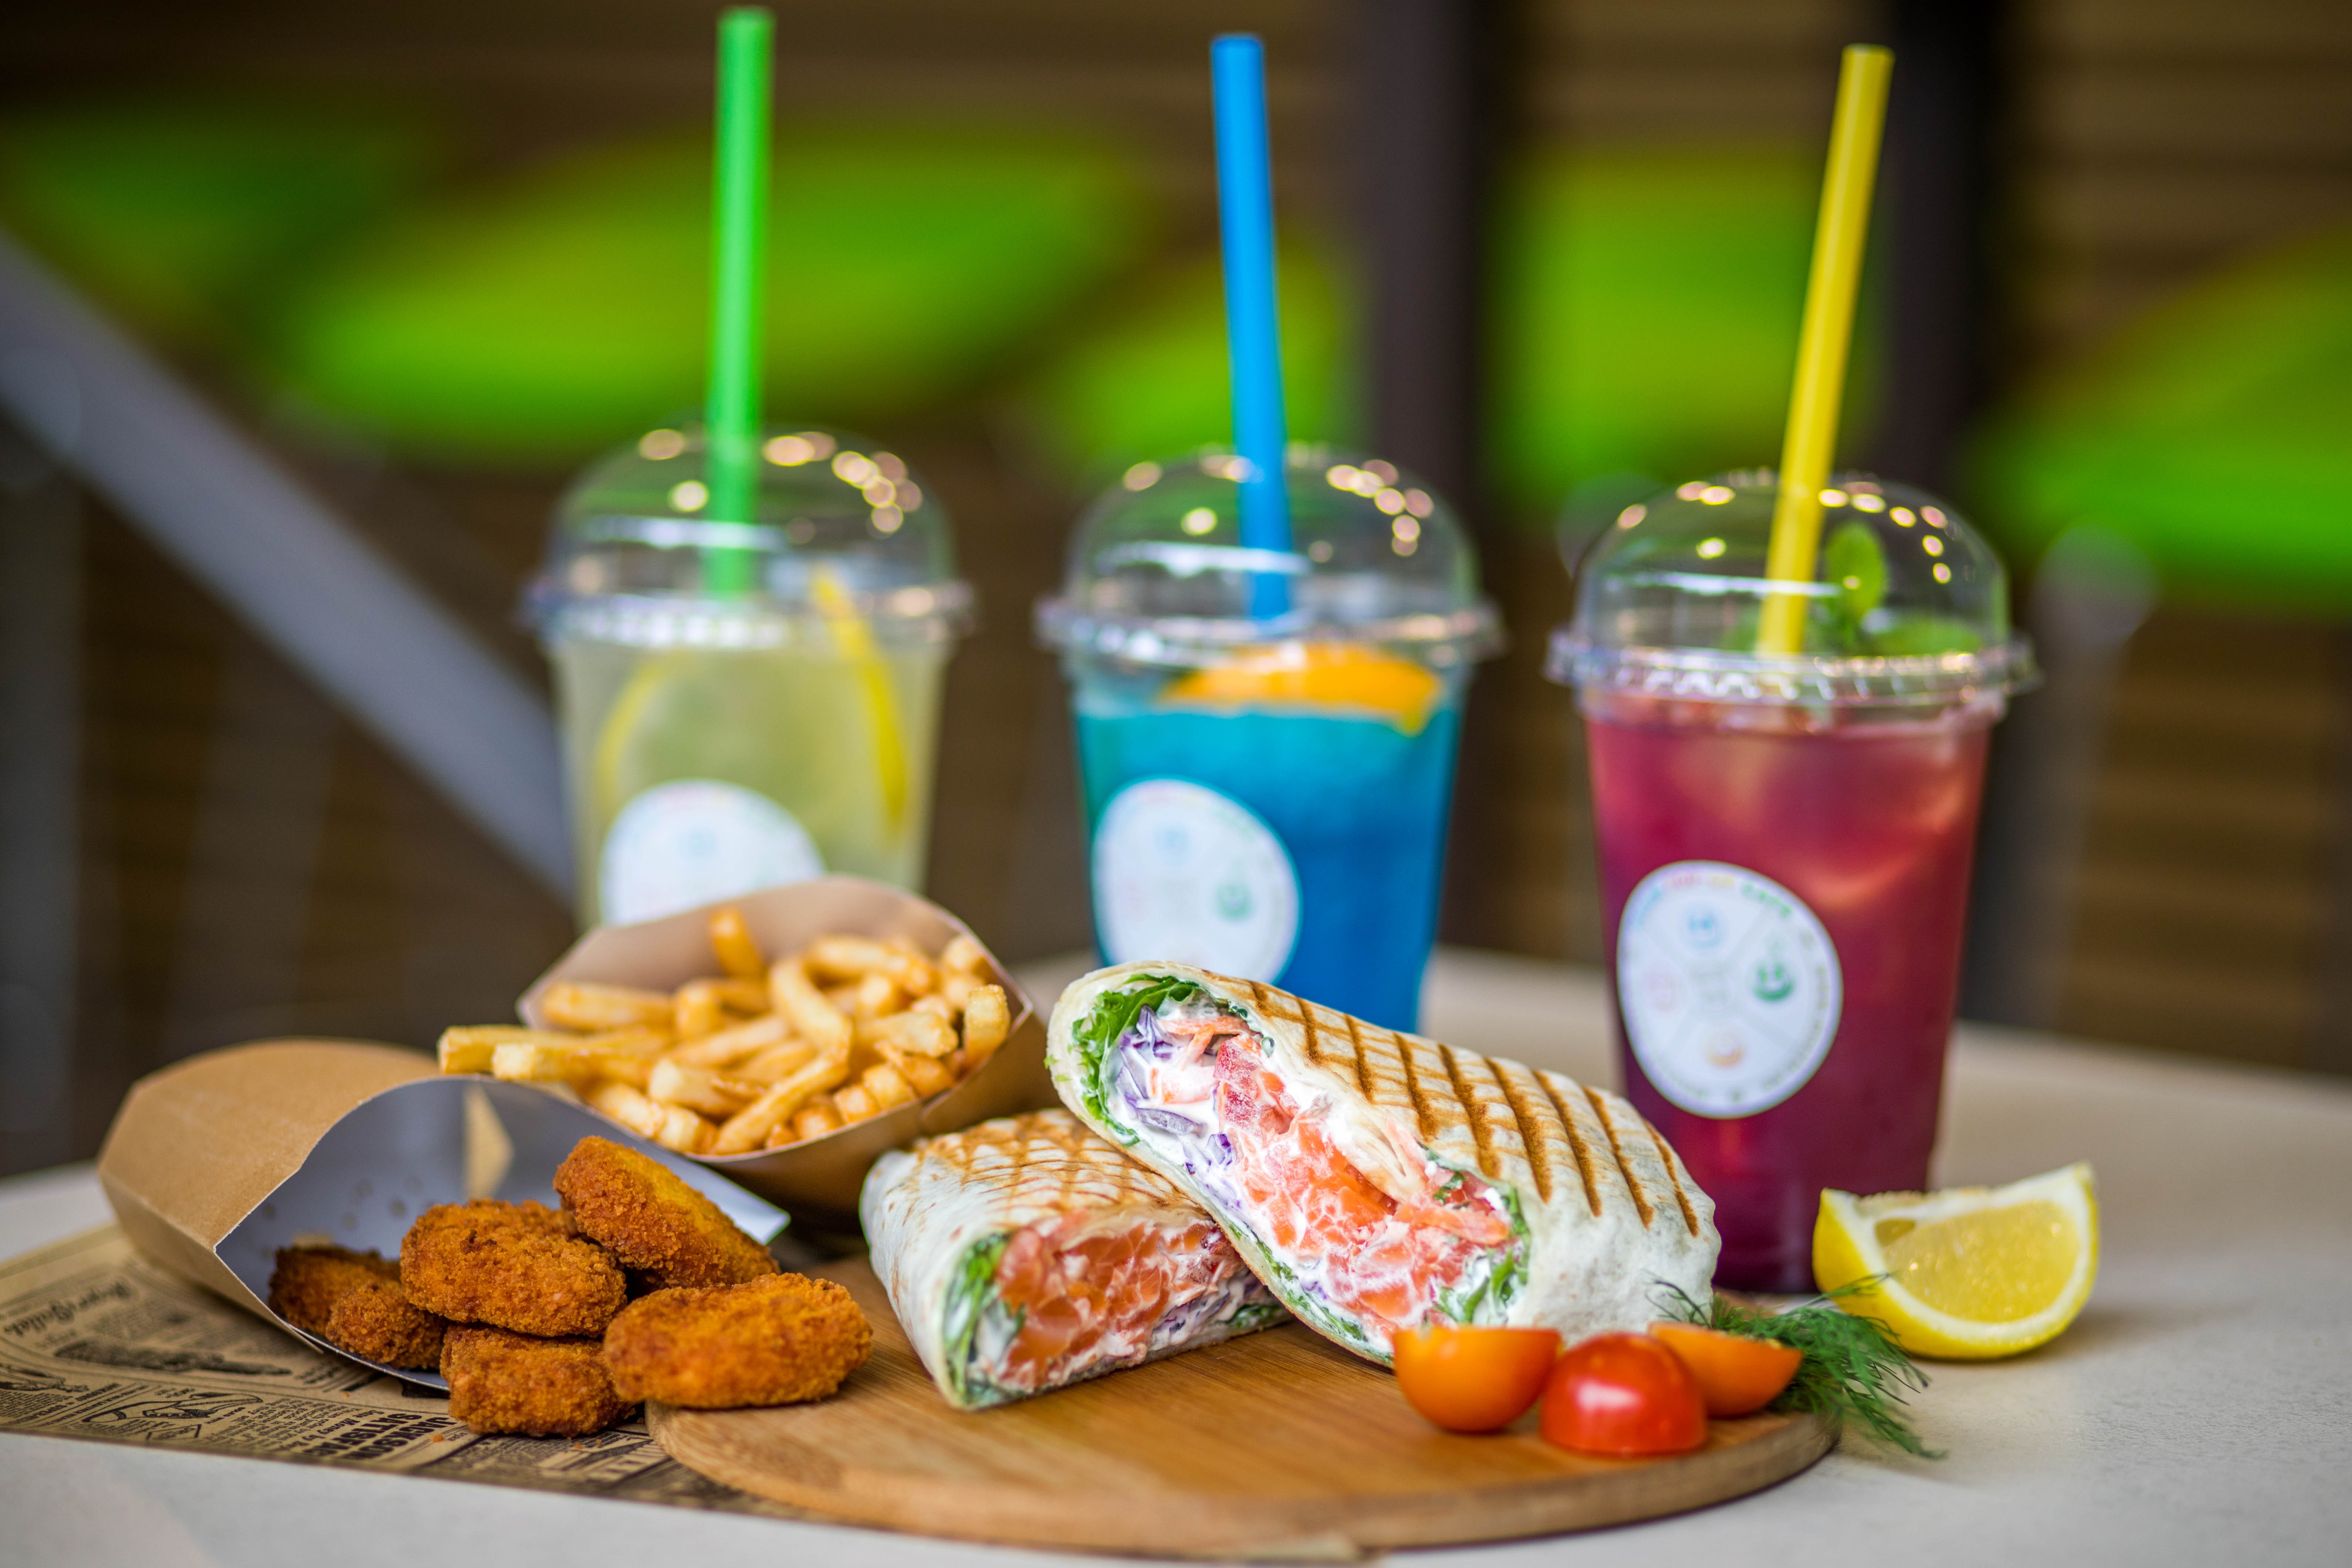
food, cuisine, dish, ingredient, fast food, brunch, drink, junk food, finger food, american food, kids meal, breakfast, produce, vegetarian food, meal